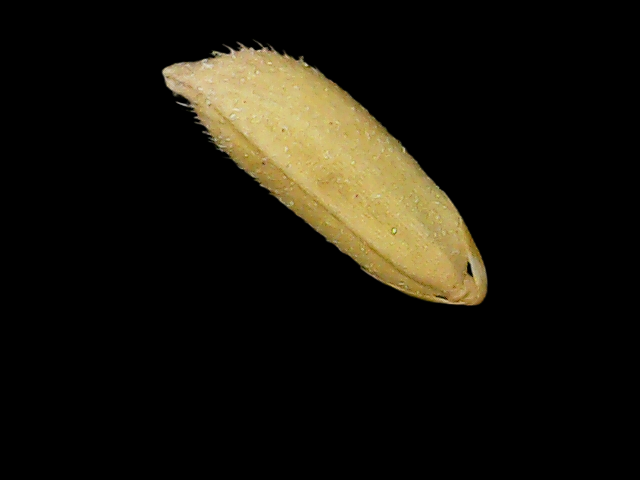
Rice variety: Binadhan17